Horst Milde

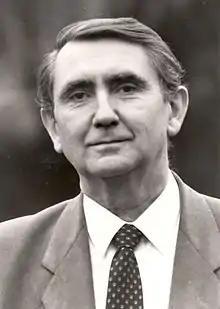
Milde in 2000

Horst Milde (6 April 1933 – 29 March 2023) was a German politician. A member of the Social Democratic Party, he served as president of the Landtag of Lower Saxony from 1990 to 1998.